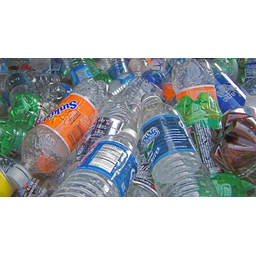
Label: plastic